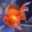
Label: aquarium_fish